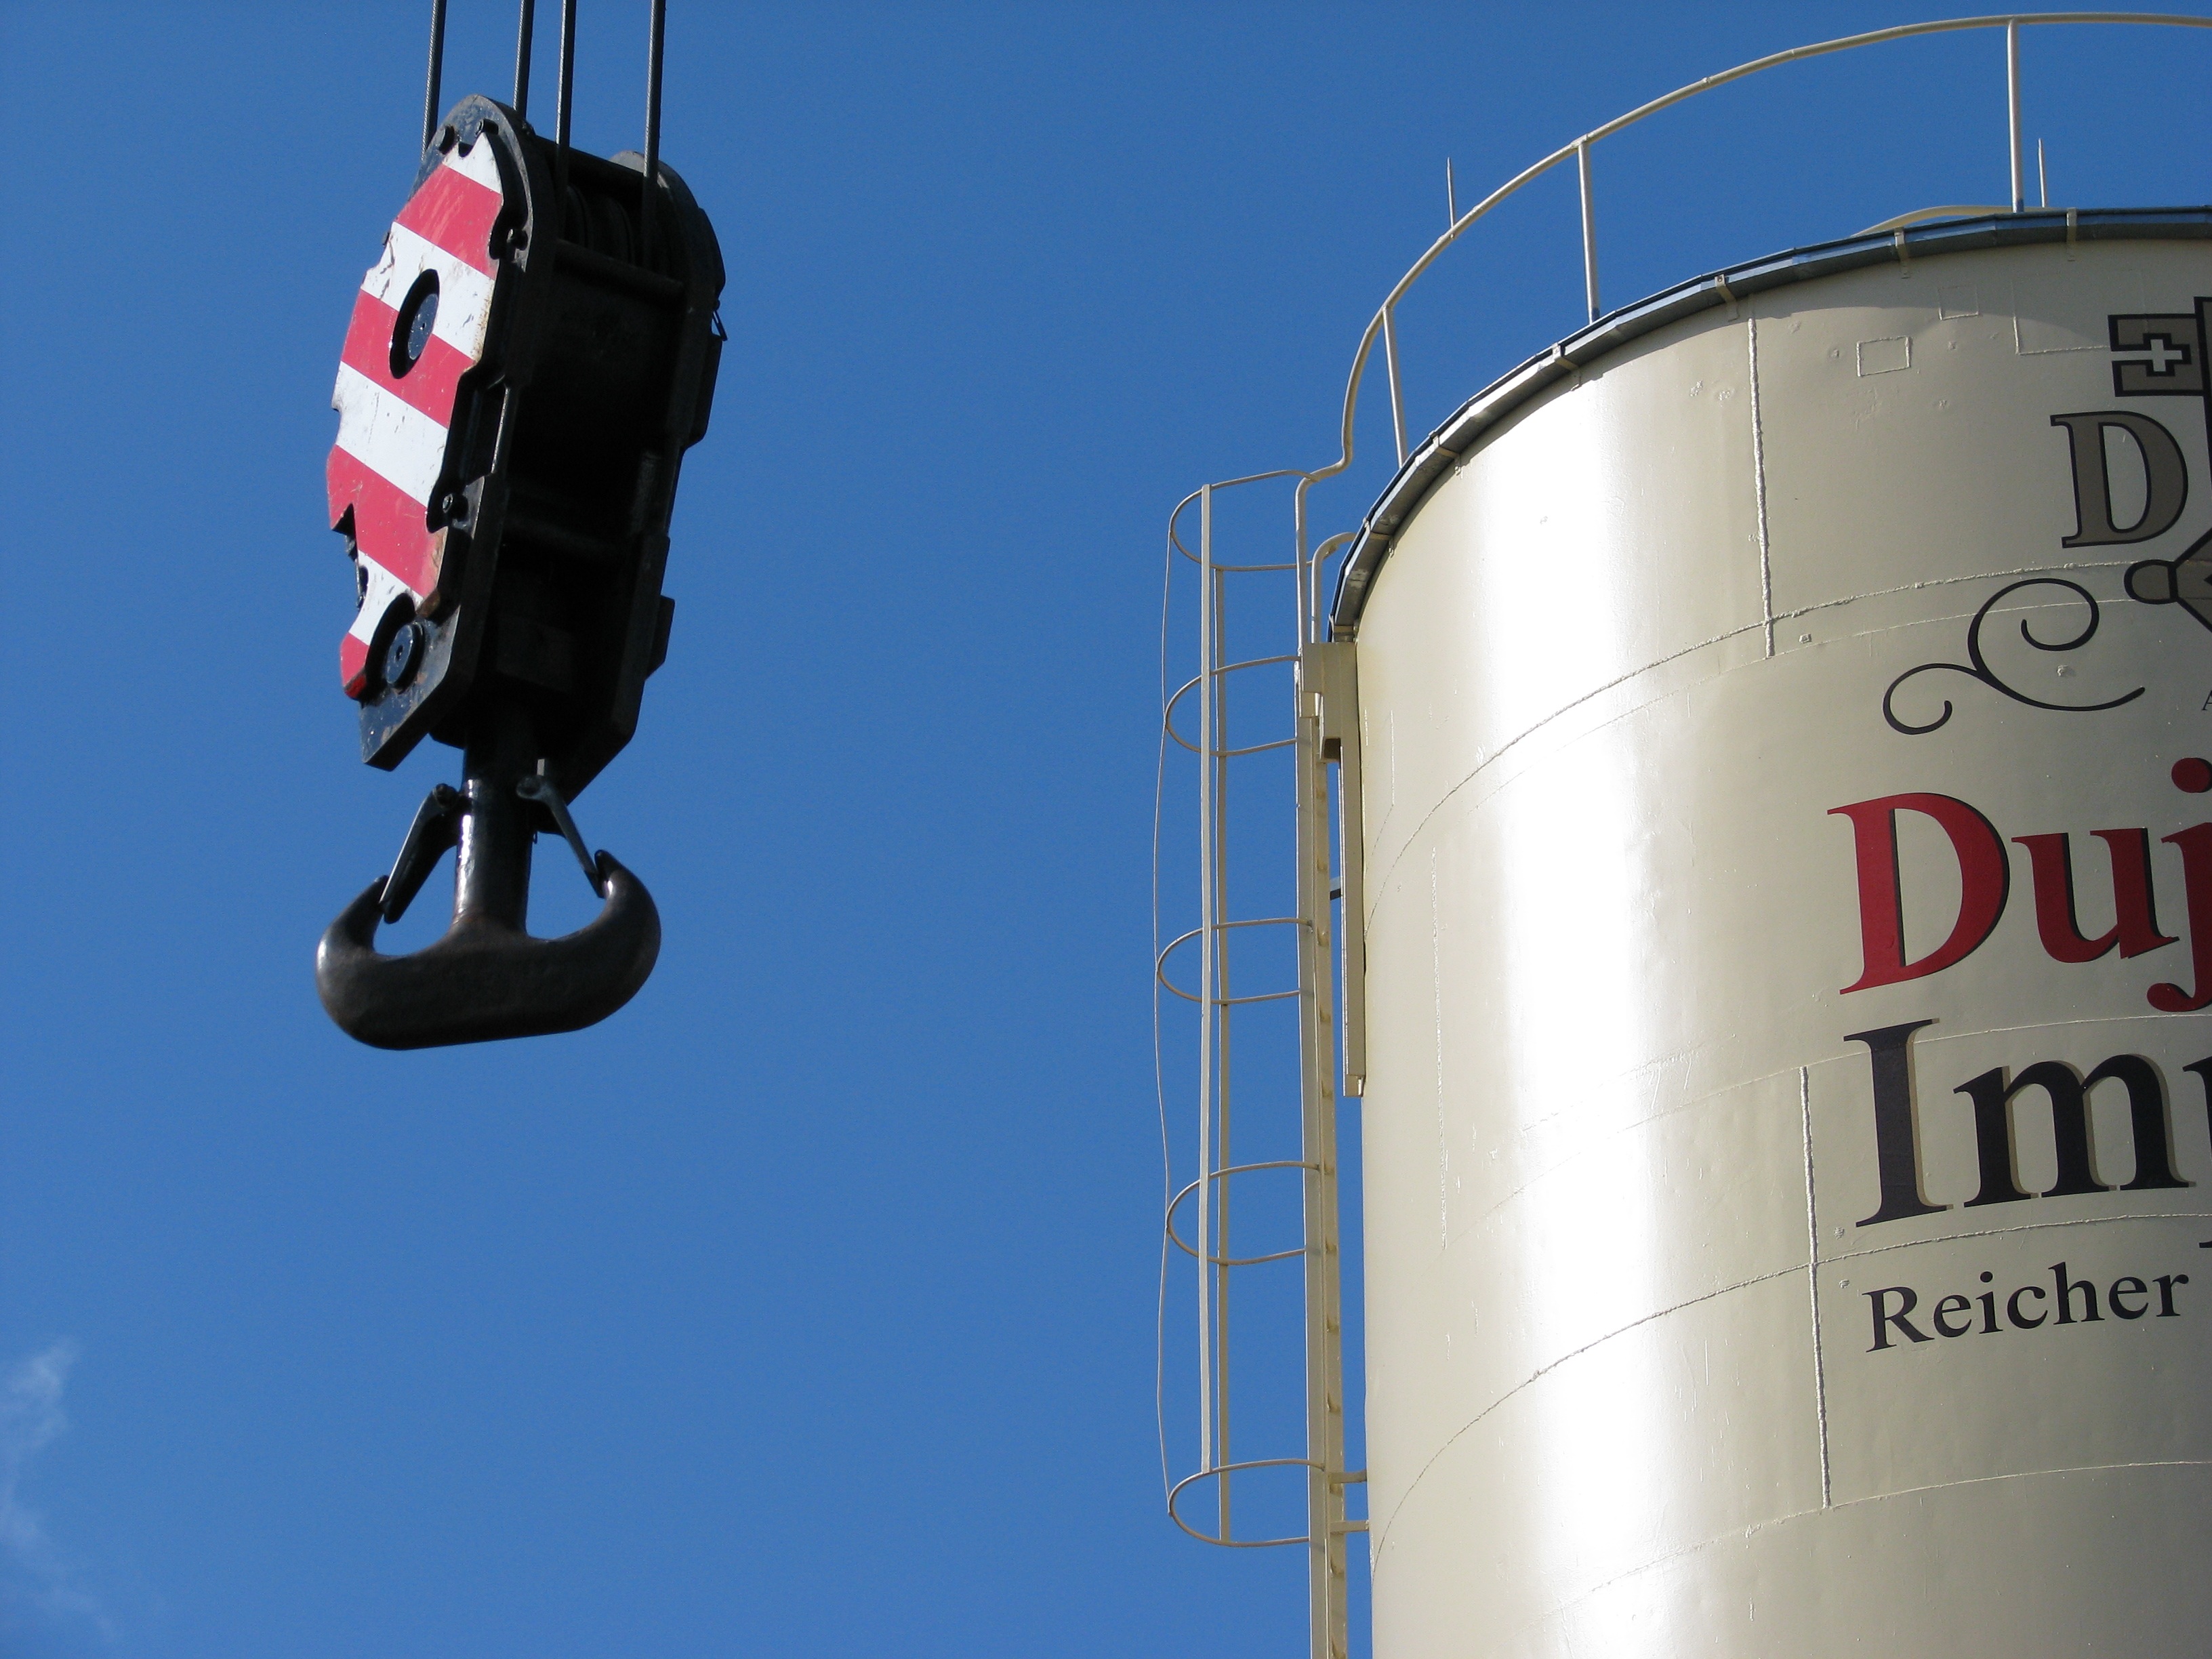
factory, blue, lighting, tank, crane hooks, man made object, atmosphere of earth, dujardin tank in uerdingen, monument renewal 2010